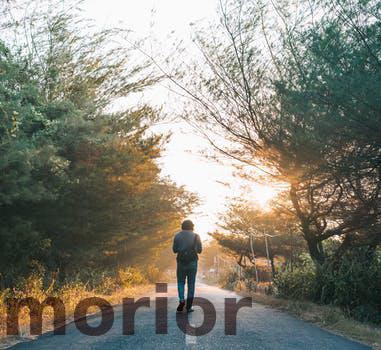
Label: Watermark